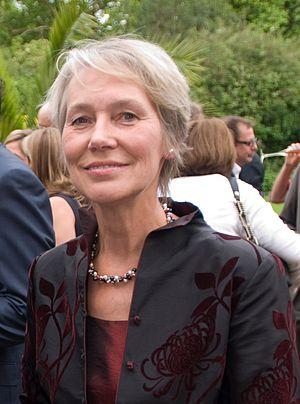
Virginia Hilda Brunette Maxwell Bottomley, baronne Bottomley de Nettlestone, PC, DL est une femme politique du Parti conservateur britannique. Elle a été députée à la Chambre des communes de 1984 à 2005. Elle a été élevée à la pairie en 2005.
Les Parlementaires internationaux pour la Papouasie occidentale sont un groupe de parlementaires et d'anciens parlementaires de quinze pays, unis pour promouvoir et demander la reconnaissance par l'Organisation des Nations unies du droit à l'autodétermination de la population de Papouasie occidentale, territoire sous souveraineté indonésienne.